List of Mongol rulers

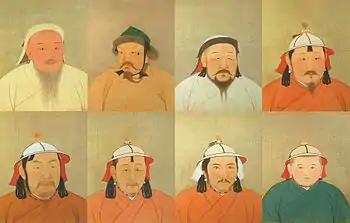
8 of 15 khagans of the Mongol Empire.

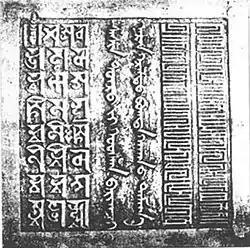
Imperial Seal of Bogd Khan

Before Kublai Khan announced the dynastic name "Great Yuan" in 1271, Khagans (Great Khans) of the Mongol Empire ("Ikh Mongol Uls") already started to use the Chinese title of Emperor practically in the Chinese language since Genghis Khan (as ).